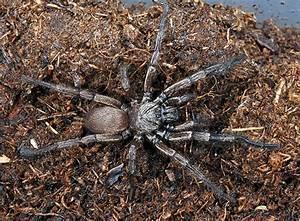
spider